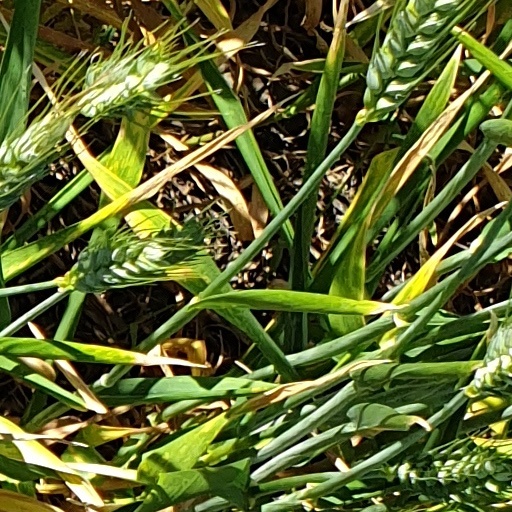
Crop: wheat